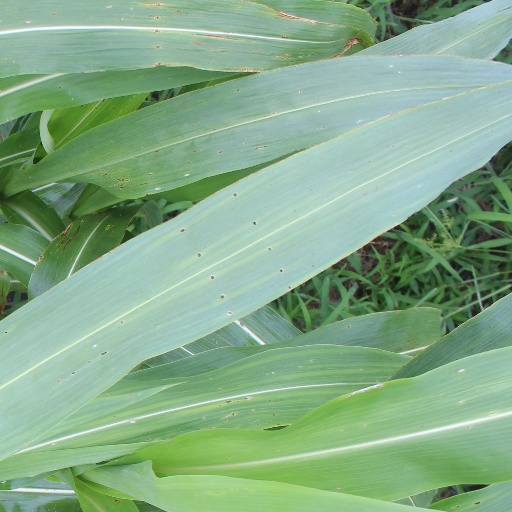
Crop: sorghum